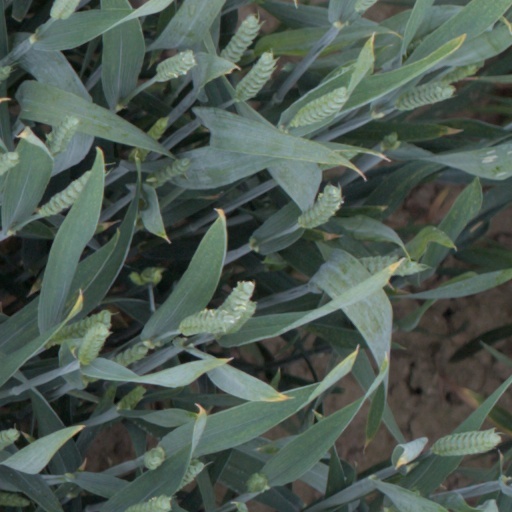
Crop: wheat